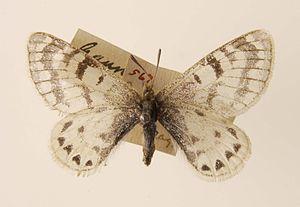
Parnassius hannyngtoni est une espèce d'insectes lépidoptères de la famille des Papilionidae, de la sous-famille des Parnassiinae et du genre Parnassius.
Parnassius est un genre de lépidoptères appartenant à la famille des Papilionidae et à la sous-famille des Parnassiinae. Ses espèces sont appelées les Apollons, en référence au dieu grec éponyme. Elles sont originaires des régions circumpolaires et surtout montagneuses de l'hémisphère nord. Elles sont assez variables en forme et en coloration. Elles montrent une adaptation à la vie en altitude appelée mélanisme d'altitude avec des colorations plus foncées du corps et de la base des ailes qui permettent un réchauffement rapide de l'animal au soleil.